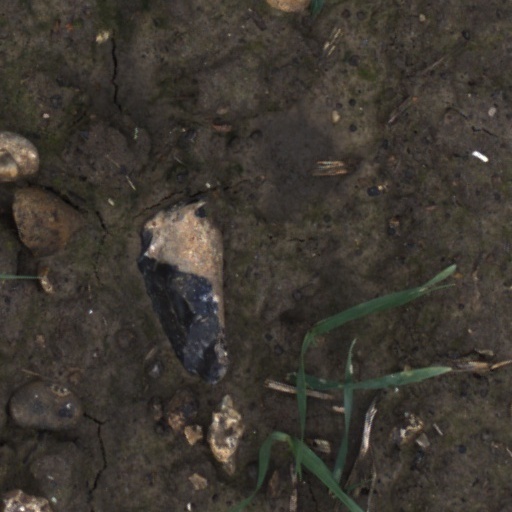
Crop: wheat